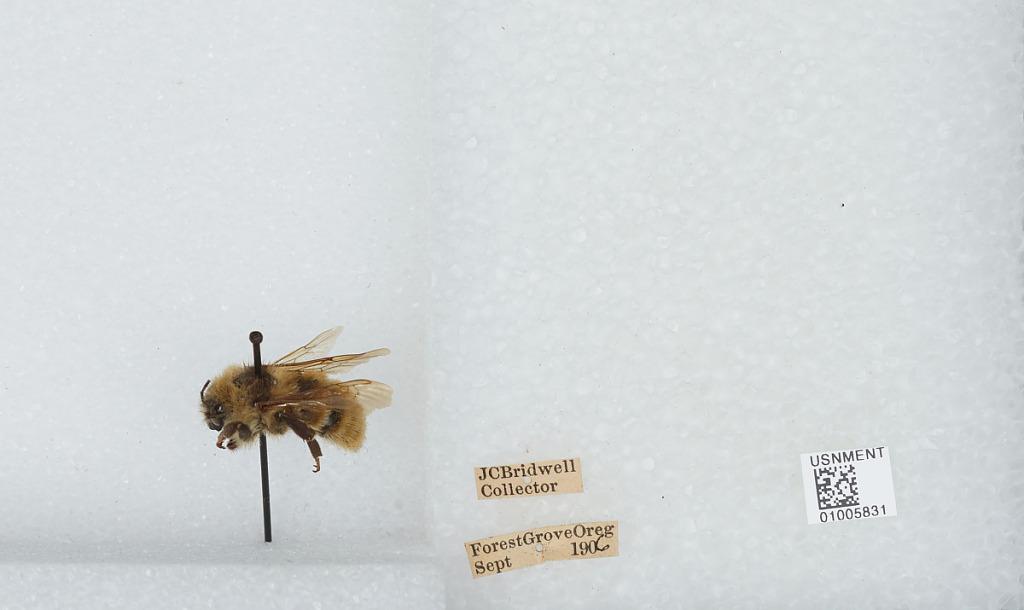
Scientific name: Bombus (Fervidobombus) californicus Smith
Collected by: J. Bridwell
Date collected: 1906-9-
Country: United States
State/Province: Oregon
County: Washington
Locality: Forest Grove
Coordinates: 45.5197, -123.111